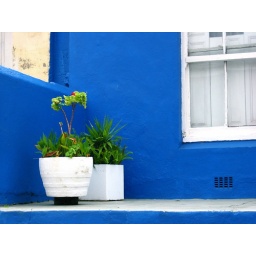
flower pot in Bo-Kaap neighborhood